Kristian P. Wilsgård

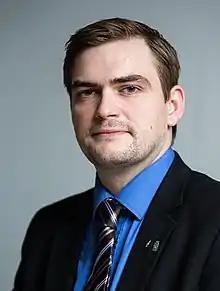
Wilsgård in 2012

He hails from Torsken Municipality on the island of Senja, and resides in Tromsø.